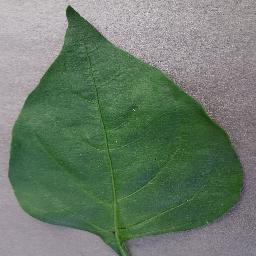
Label: Pepper,_bell___healthy